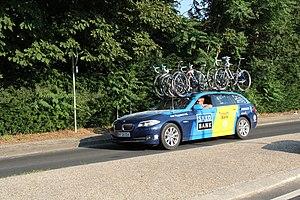
Passage du Tour de France 2013 en haut de la côté de Saint Rémy lès Chevreuse en France Camera location48°